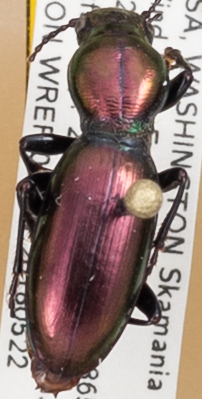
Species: Zacotus matthewsii
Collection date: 2018-05-22
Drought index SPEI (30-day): -2.09
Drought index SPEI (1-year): -0.39
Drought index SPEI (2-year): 0.71